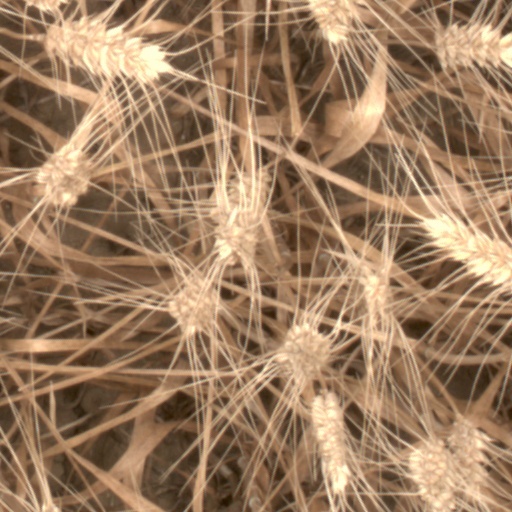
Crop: wheat